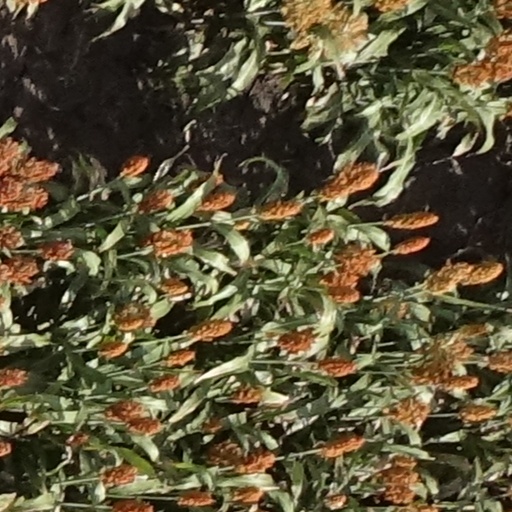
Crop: sorghum